Johnny Ramone

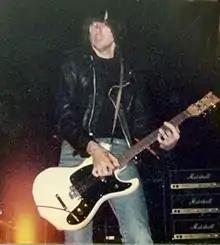
Ramone playing at The Eagle Hippodrome, 1983

"Subterranean Jungle", produced by Ritchie Cordell and Glen Kolotkin, was released in 1983. According to "Trouser Press", it brought the band "back to where they once belonged: junky '60s pop adjusted for current tastes", which among other things meant "easing off the breakneck rhythm that was once Ramones dogma."